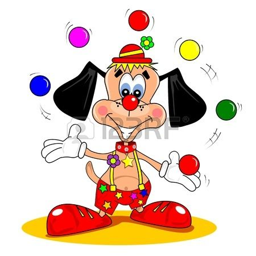
a cartoon dog dressed as a clown juggling balls